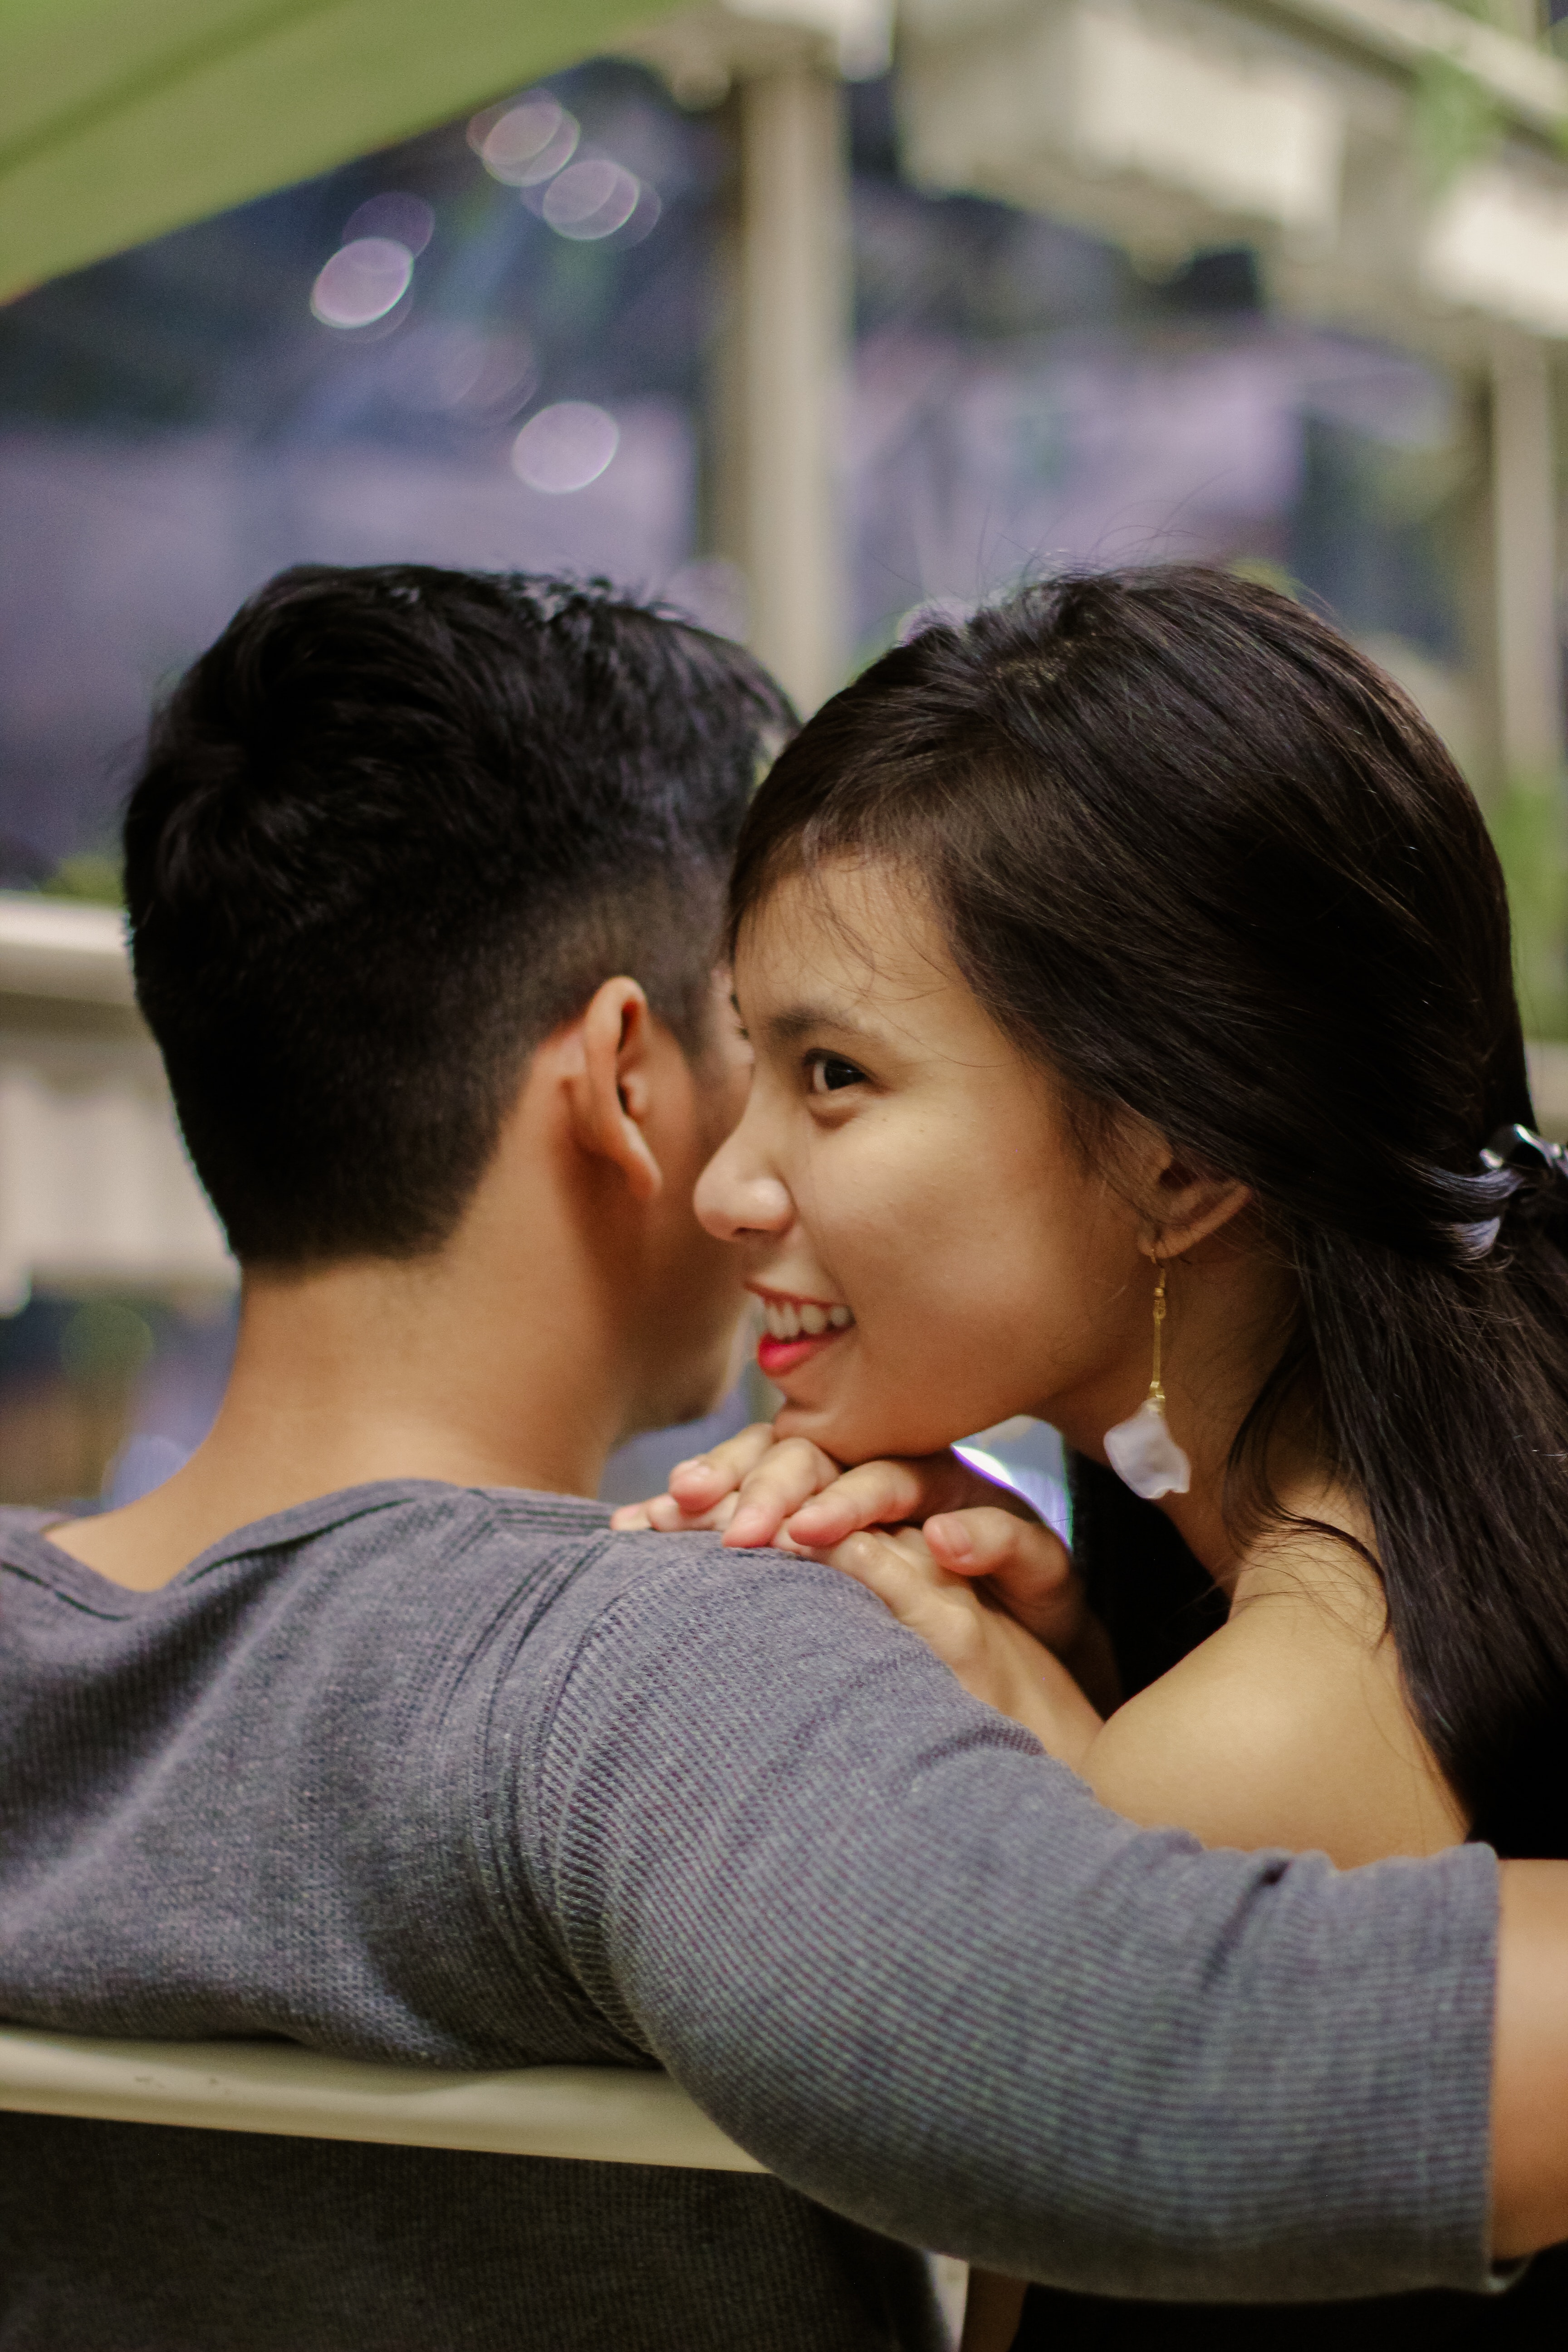
snapshot, interaction, nose, child, hug, happy, love, photography, romance, gesture